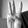
ASL letter: W